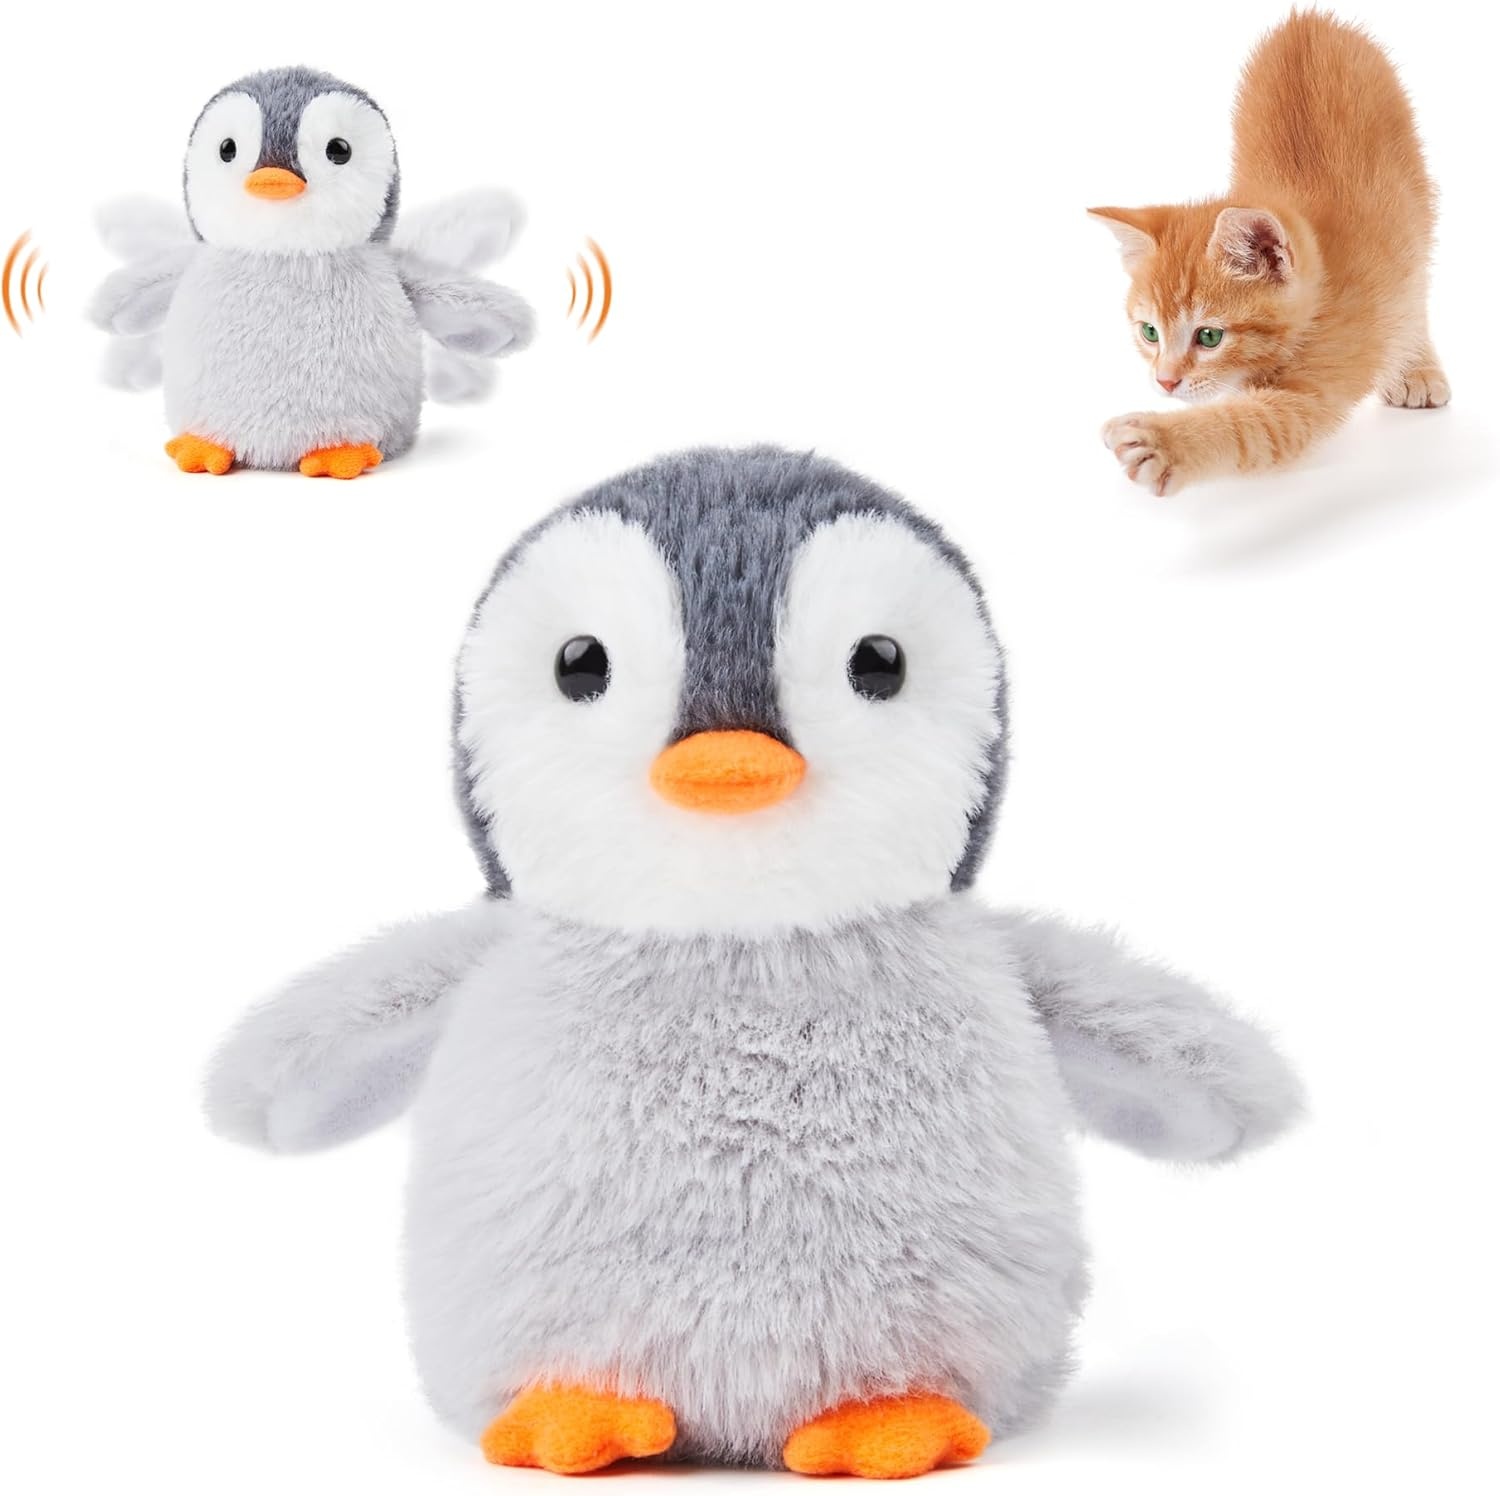
Potaroma Flapping Cat Toys Emperor Penguin, Rechargeable, Lifelike Bird Chirp, Catnip Kicker Toys, Touch Activated Kitten Toy, Interactive Cat Exercise Toys, 4.0 Inches
About this item Interactive Fun for Cats: Every time your feline touches this cat kicker toy, the automatic built-in motion sensor kicks into action and the cat teaser toy flaps like a real emperor penguin, intriguing your cat to kick and play. Perfect Thanksgiving, Christmas and New Year gift for pets An Emperor Penguin That Chirps: Make play fantastic with the fluffy emperor penguin, which makes lifelike chirping sounds once playtime begins, beckoning every bat, bite, chew, and chase! Realistic Emperor Penguin Simulation: The beating wings cat toy looks like a real emperor penguin, an eye-catcher for cats, keeping your kitty on her paws and engaged in real time, alleviating boredom and loneliness and promoting cat's exercise when you are away from home Cozy & Fun: This cat toy is made of soft durable plush for your kitten to wrestle, swat, bat and snuggle. A catnip pouch is included inside the bird belly, most cats can get excited and happy at the smell of catnip. Catnip is effectively conducive to getting lounging cats up and moving USB Chargeable: this toy is USB chargeable which saves you from the hassle and costs to replace batteries. USB cable is included in the package. The included chargeable mechanism is detachable for convenient cleaning of the plush pet toy. The emperor penguin will stay dormant and quiet to save battery power when left alone
Brand: Potaroma
Category: Animals & Pet Supplies > Pet Supplies > Cat Supplies > Cat Toys > Interactive Toys